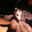
Label: possum